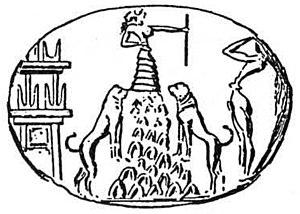
Empreinte d'un sceau de Cnossos découvert par John Arthur Evans. Représentation de la Grande Déesse Minoenne, en Potnia Therôn, au sommet d'une montagne, devant un sanctuaire ou un palais, en présence de son parèdre ou du dédicant.
Dans la mythologie grecque, Potnia Therôn désigne une divinité archaïque de la religion minoenne ou mycénienne. Ses origines remontent aux temps préhistoriques en orient et ses caractéristiques ont été assimilées dans le polythéisme gréco-romain classique principalement par les déesses Artémis et Diane.